WSTR (FM)

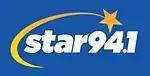
"Star" logo (2016–2020)

In September 2010, Nielsen BDS moved WSTR from the CHR/Top 40 panel to the adult Top 40 (hot AC) panel, as the station became more identified with a Hot AC playlist. WSTR changed its on-air slogan to "Your Life...Your Music", to emphasize its shift to hot AC. In February 2011, WSTR began programming all-1990s weekends, called "Big 90s Weekends" in response to the all-1980s weekends on WSB-FM (98.5). However, in the Fall of 2011, the station dropped the All-90s weekends.